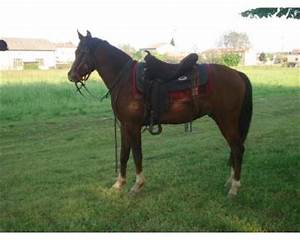
Label: horse